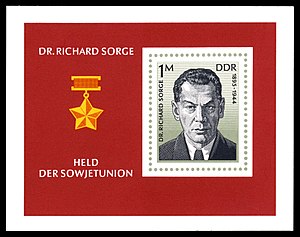
Richard Sorge
Østtysk frimærke udgivet for at hædre Richard Sorge, Sovjetunionens Helt. (1976)
Richard Sorge var en tysk kommunist.